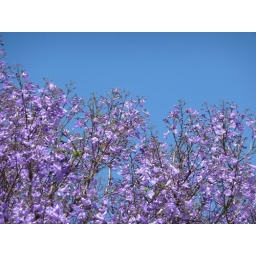
Jacaranda tree with purple blossoms against the deep blue Australian sky.